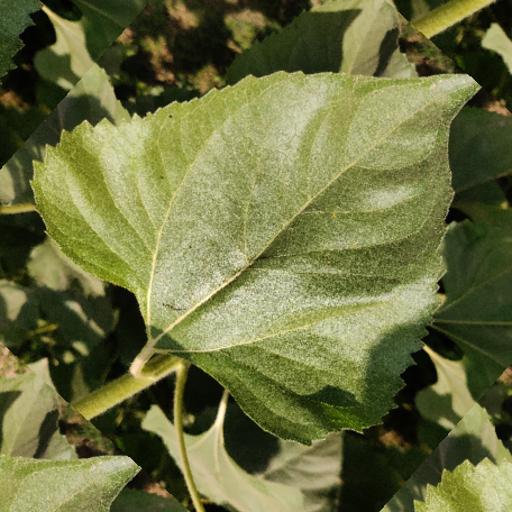
Label: Fresh_leaf